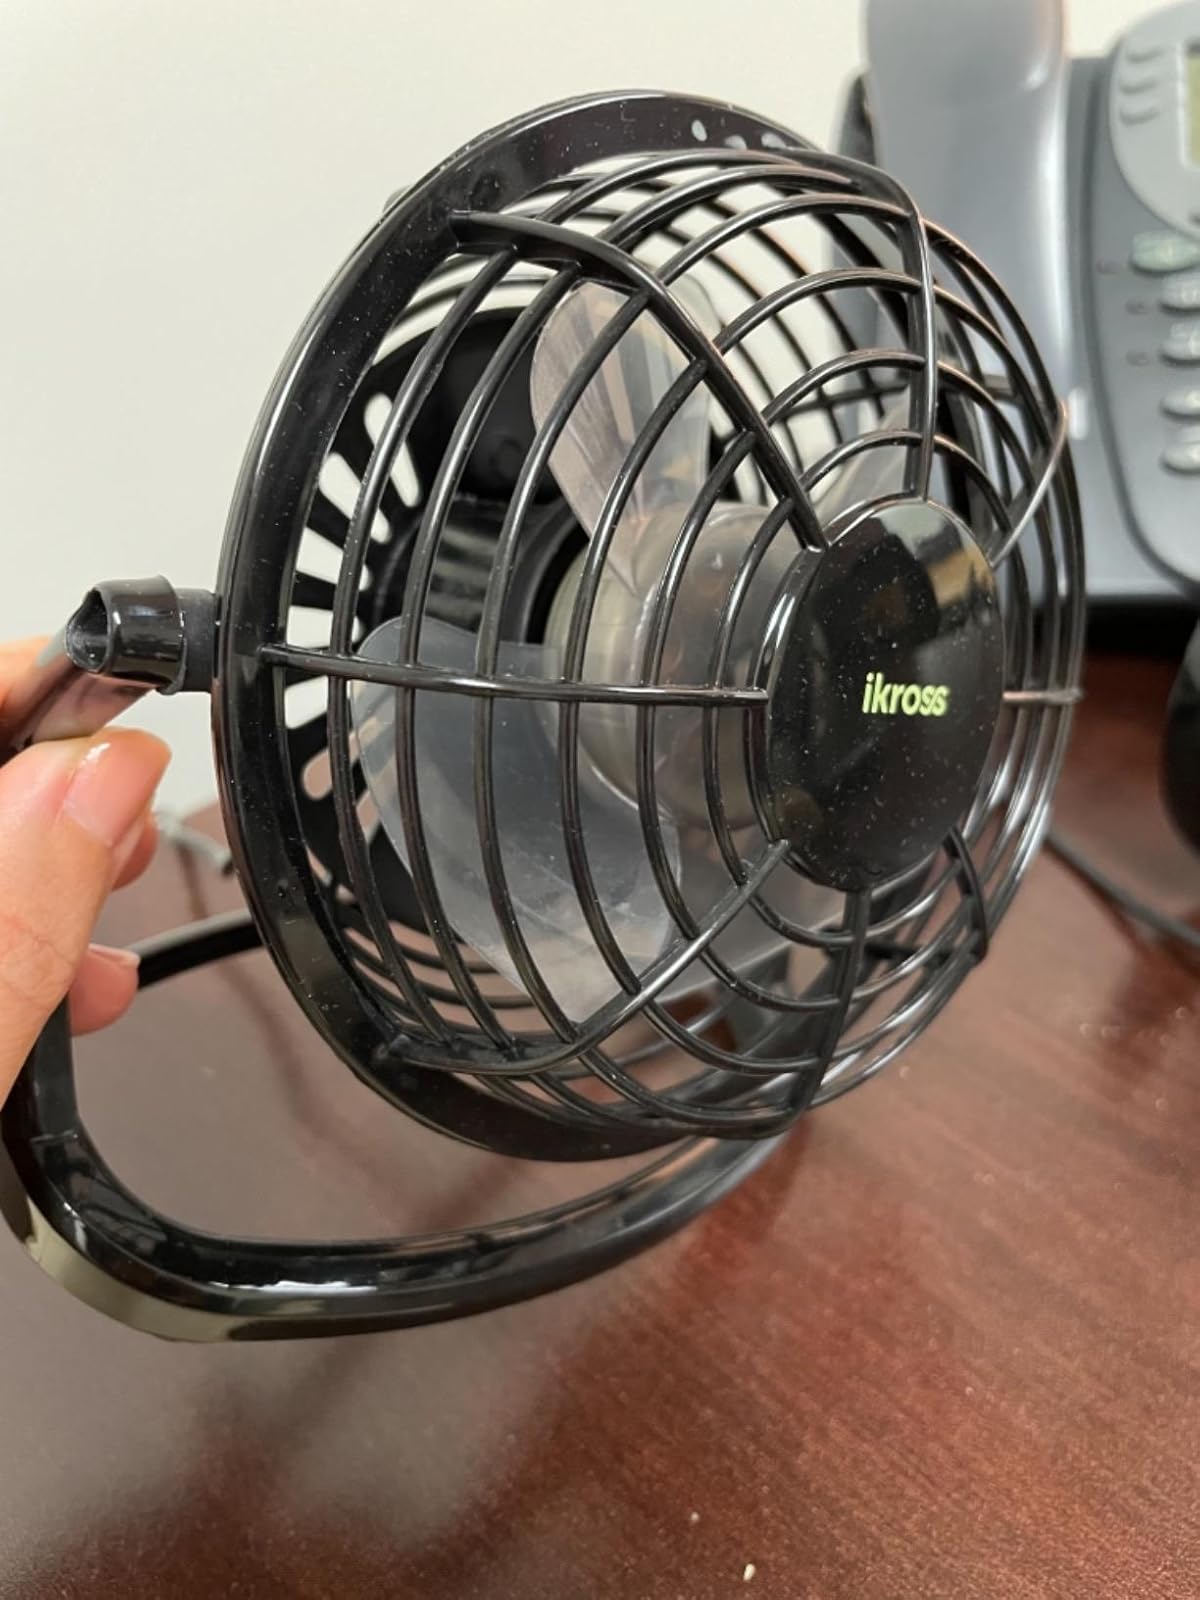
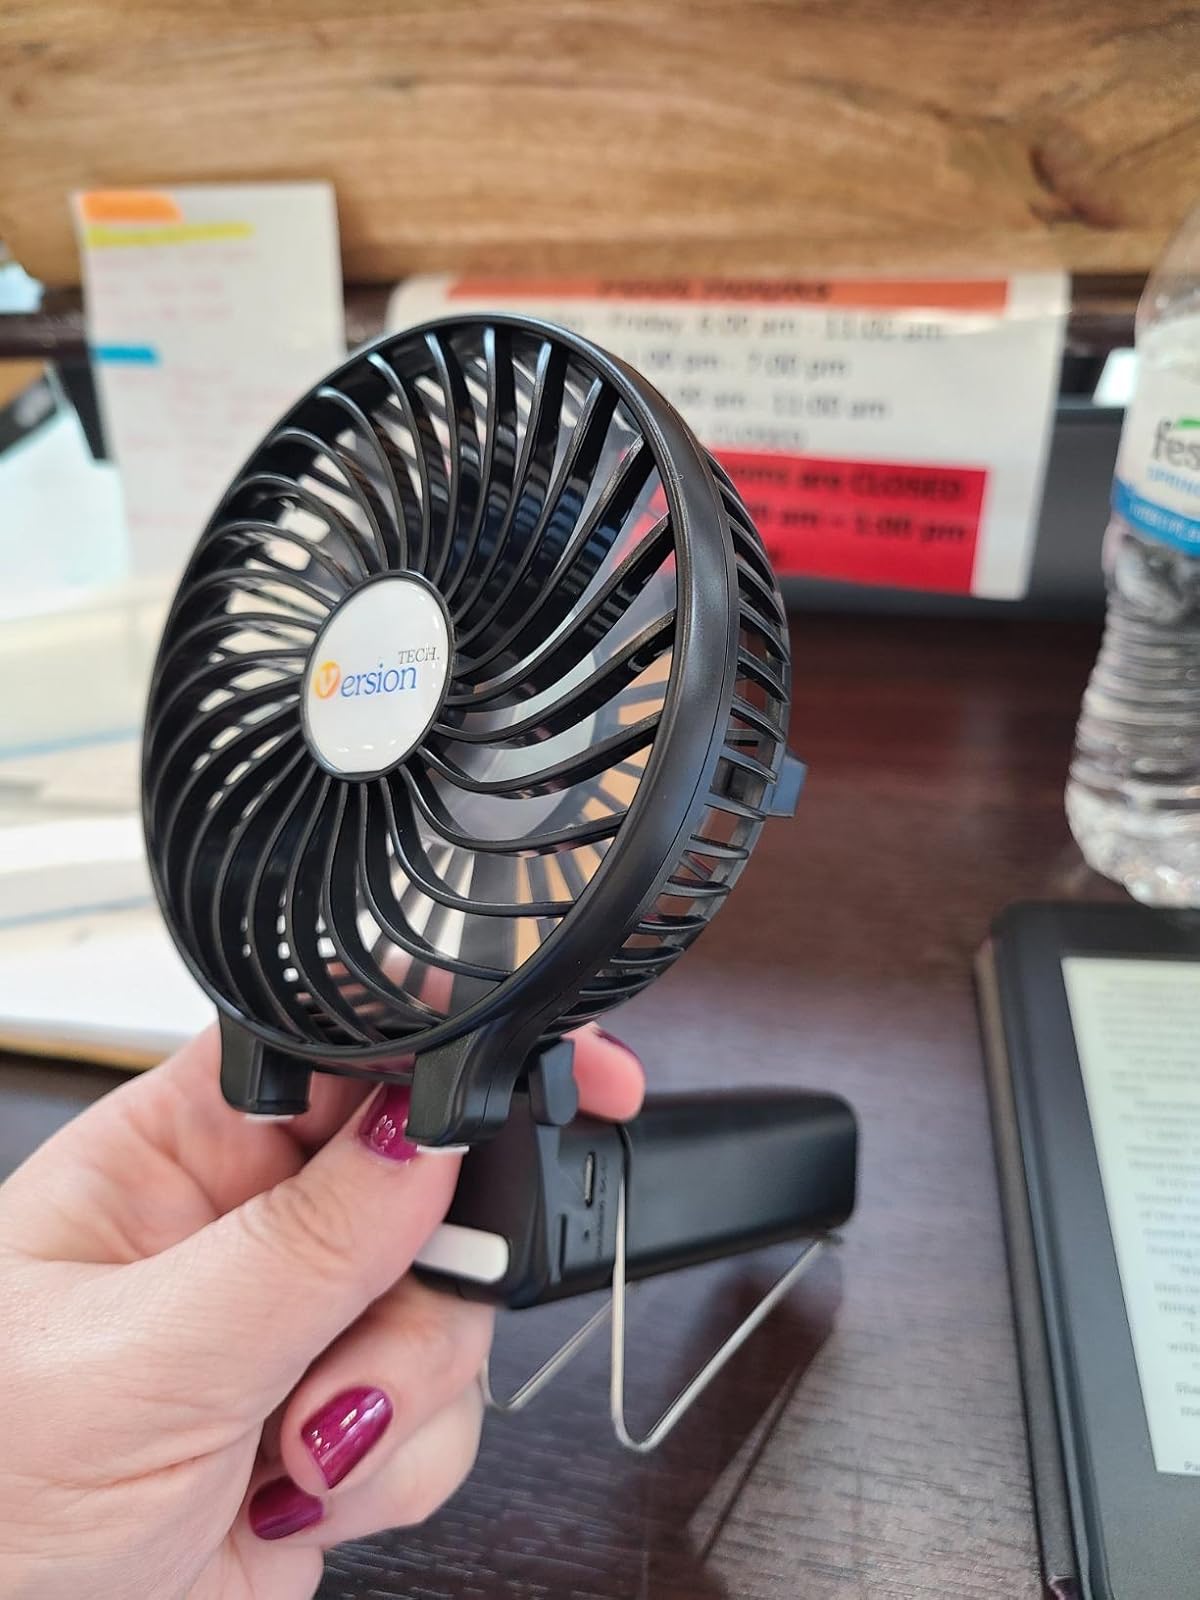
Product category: fan
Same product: no